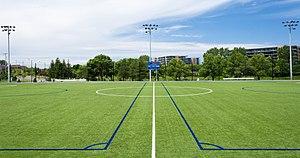
Image de la ville de Québec provenant du concours Wikipédia prend Québec.
Le parc Victoria est un parc de la ville de Québec situé aux limites des quartiers Saint-Sauveur et Saint-Roch.